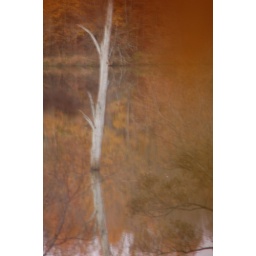
white tree in lake